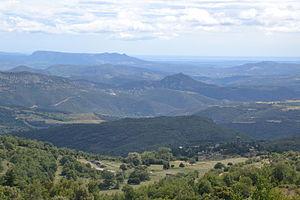
Paysage du Fenouillèdes depuis Prats-de-Sournia (Pyrénées-Orientales, France)
Le Fenouillèdes est une région naturelle et culturelle française des Pyrénées-Orientales, située dans la région Occitanie.